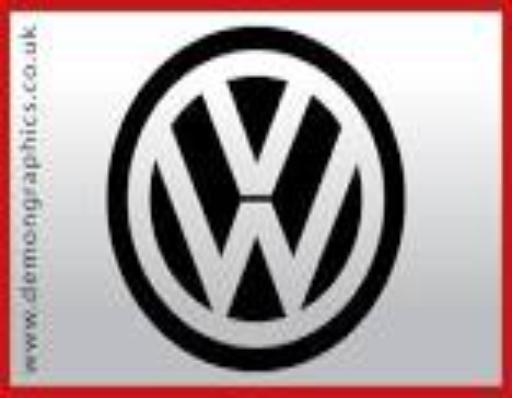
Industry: Transportation